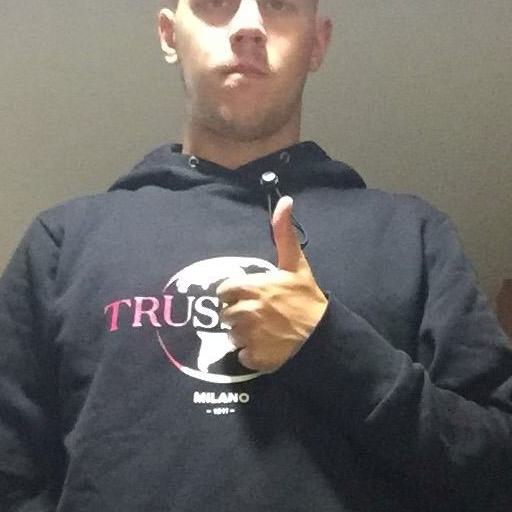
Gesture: like